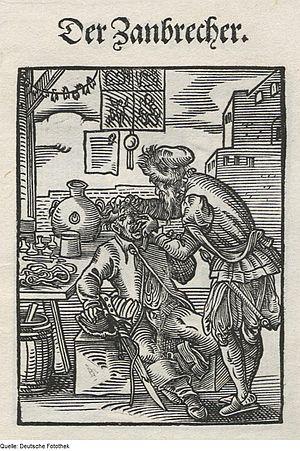
L'arracheur de dents est un ancien métier de forain exerçant l'arrachage des dents. Par analogie, c'est de nos jours le surnom donné a un mauvais dentiste.